Frutigen

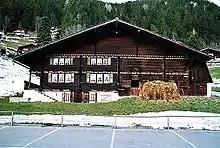
A traditional Adelboden valley farm house in Frutigen

Frutigen has an area of . Of this area, or 53.5% is used for agricultural purposes, while or 26.6% is forested. Of the rest of the land, or 4.6% is settled (buildings or roads), or 1.2% is either rivers or lakes and or 14.2% is unproductive land.